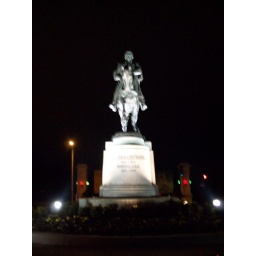
oh wait, there's no one coming...let's just get out of the car in the middle of the road :)